Pieter Fris

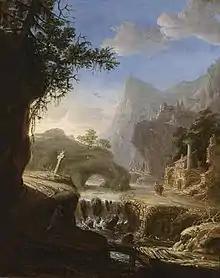
Landscape with figures, 1650

Pieter Fris (1627 – 1706) was a Dutch Golden Age landscape painter.